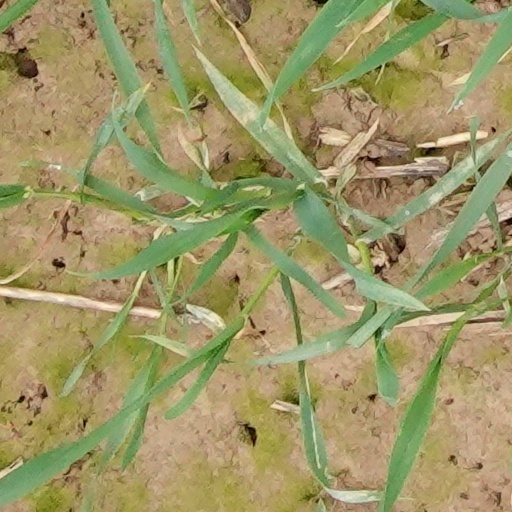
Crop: wheat